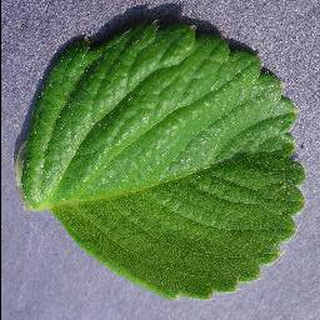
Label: healthy_strawberry